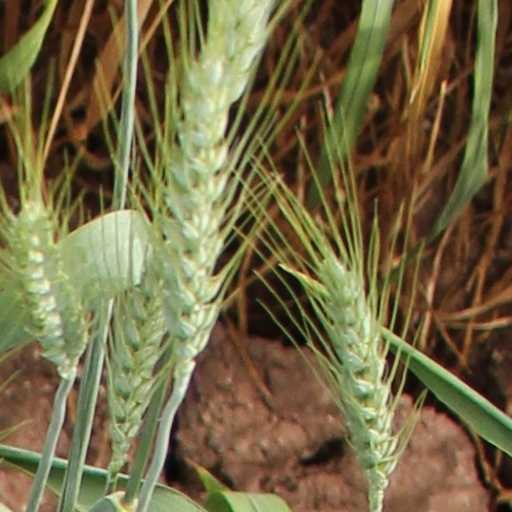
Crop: wheat